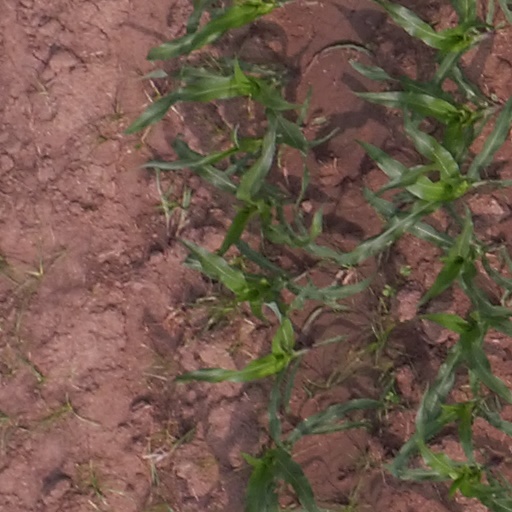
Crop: maize; corn